Ancient South Arabian script

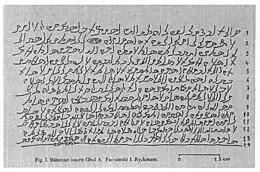
Zabur inscription

"Zabūr", also known as "South Arabian minuscules", is the name of the cursive form of the South Arabian script that was used by the Sabaeans in addition to their monumental script, or Musnad.